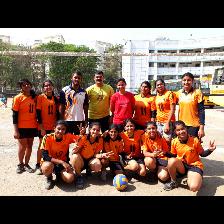
Label: Human